Chose Promise

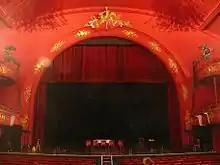
The inside of the Sébastopol Theatre in Lille, where the DVD version of the show was recorded

"Chose Promise" was produced by 20h40 Productions and Troyes dans l'Aube Prod and directed by Rollin and Joyet. It was written in 2007, and has been performed at the Européen theatre and the Casino de Paris; Tsamere has done three tours of the show. In early 2014, the show was performed in Tours, Strasbourg, Lille, Petite-Forêt, Rennes, Bourg-les-Valence, Voiron, Annecy and Chalon-sur-Saône in France, as well as in Geneva and Montreux in Switzerland. The two final performances took place at the Olympia in February 2014.